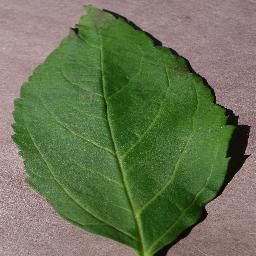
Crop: cherry
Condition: (including_sour)_healthy